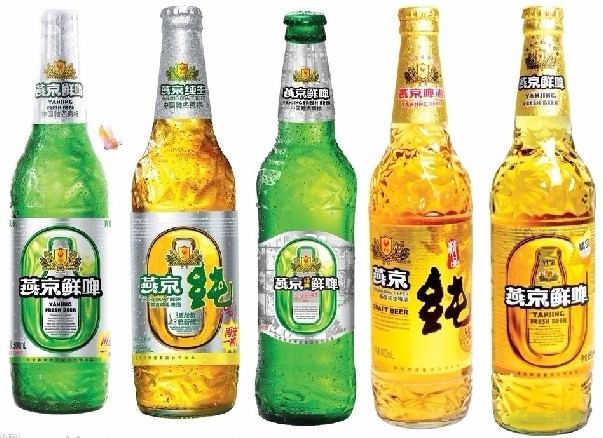
Label: metal